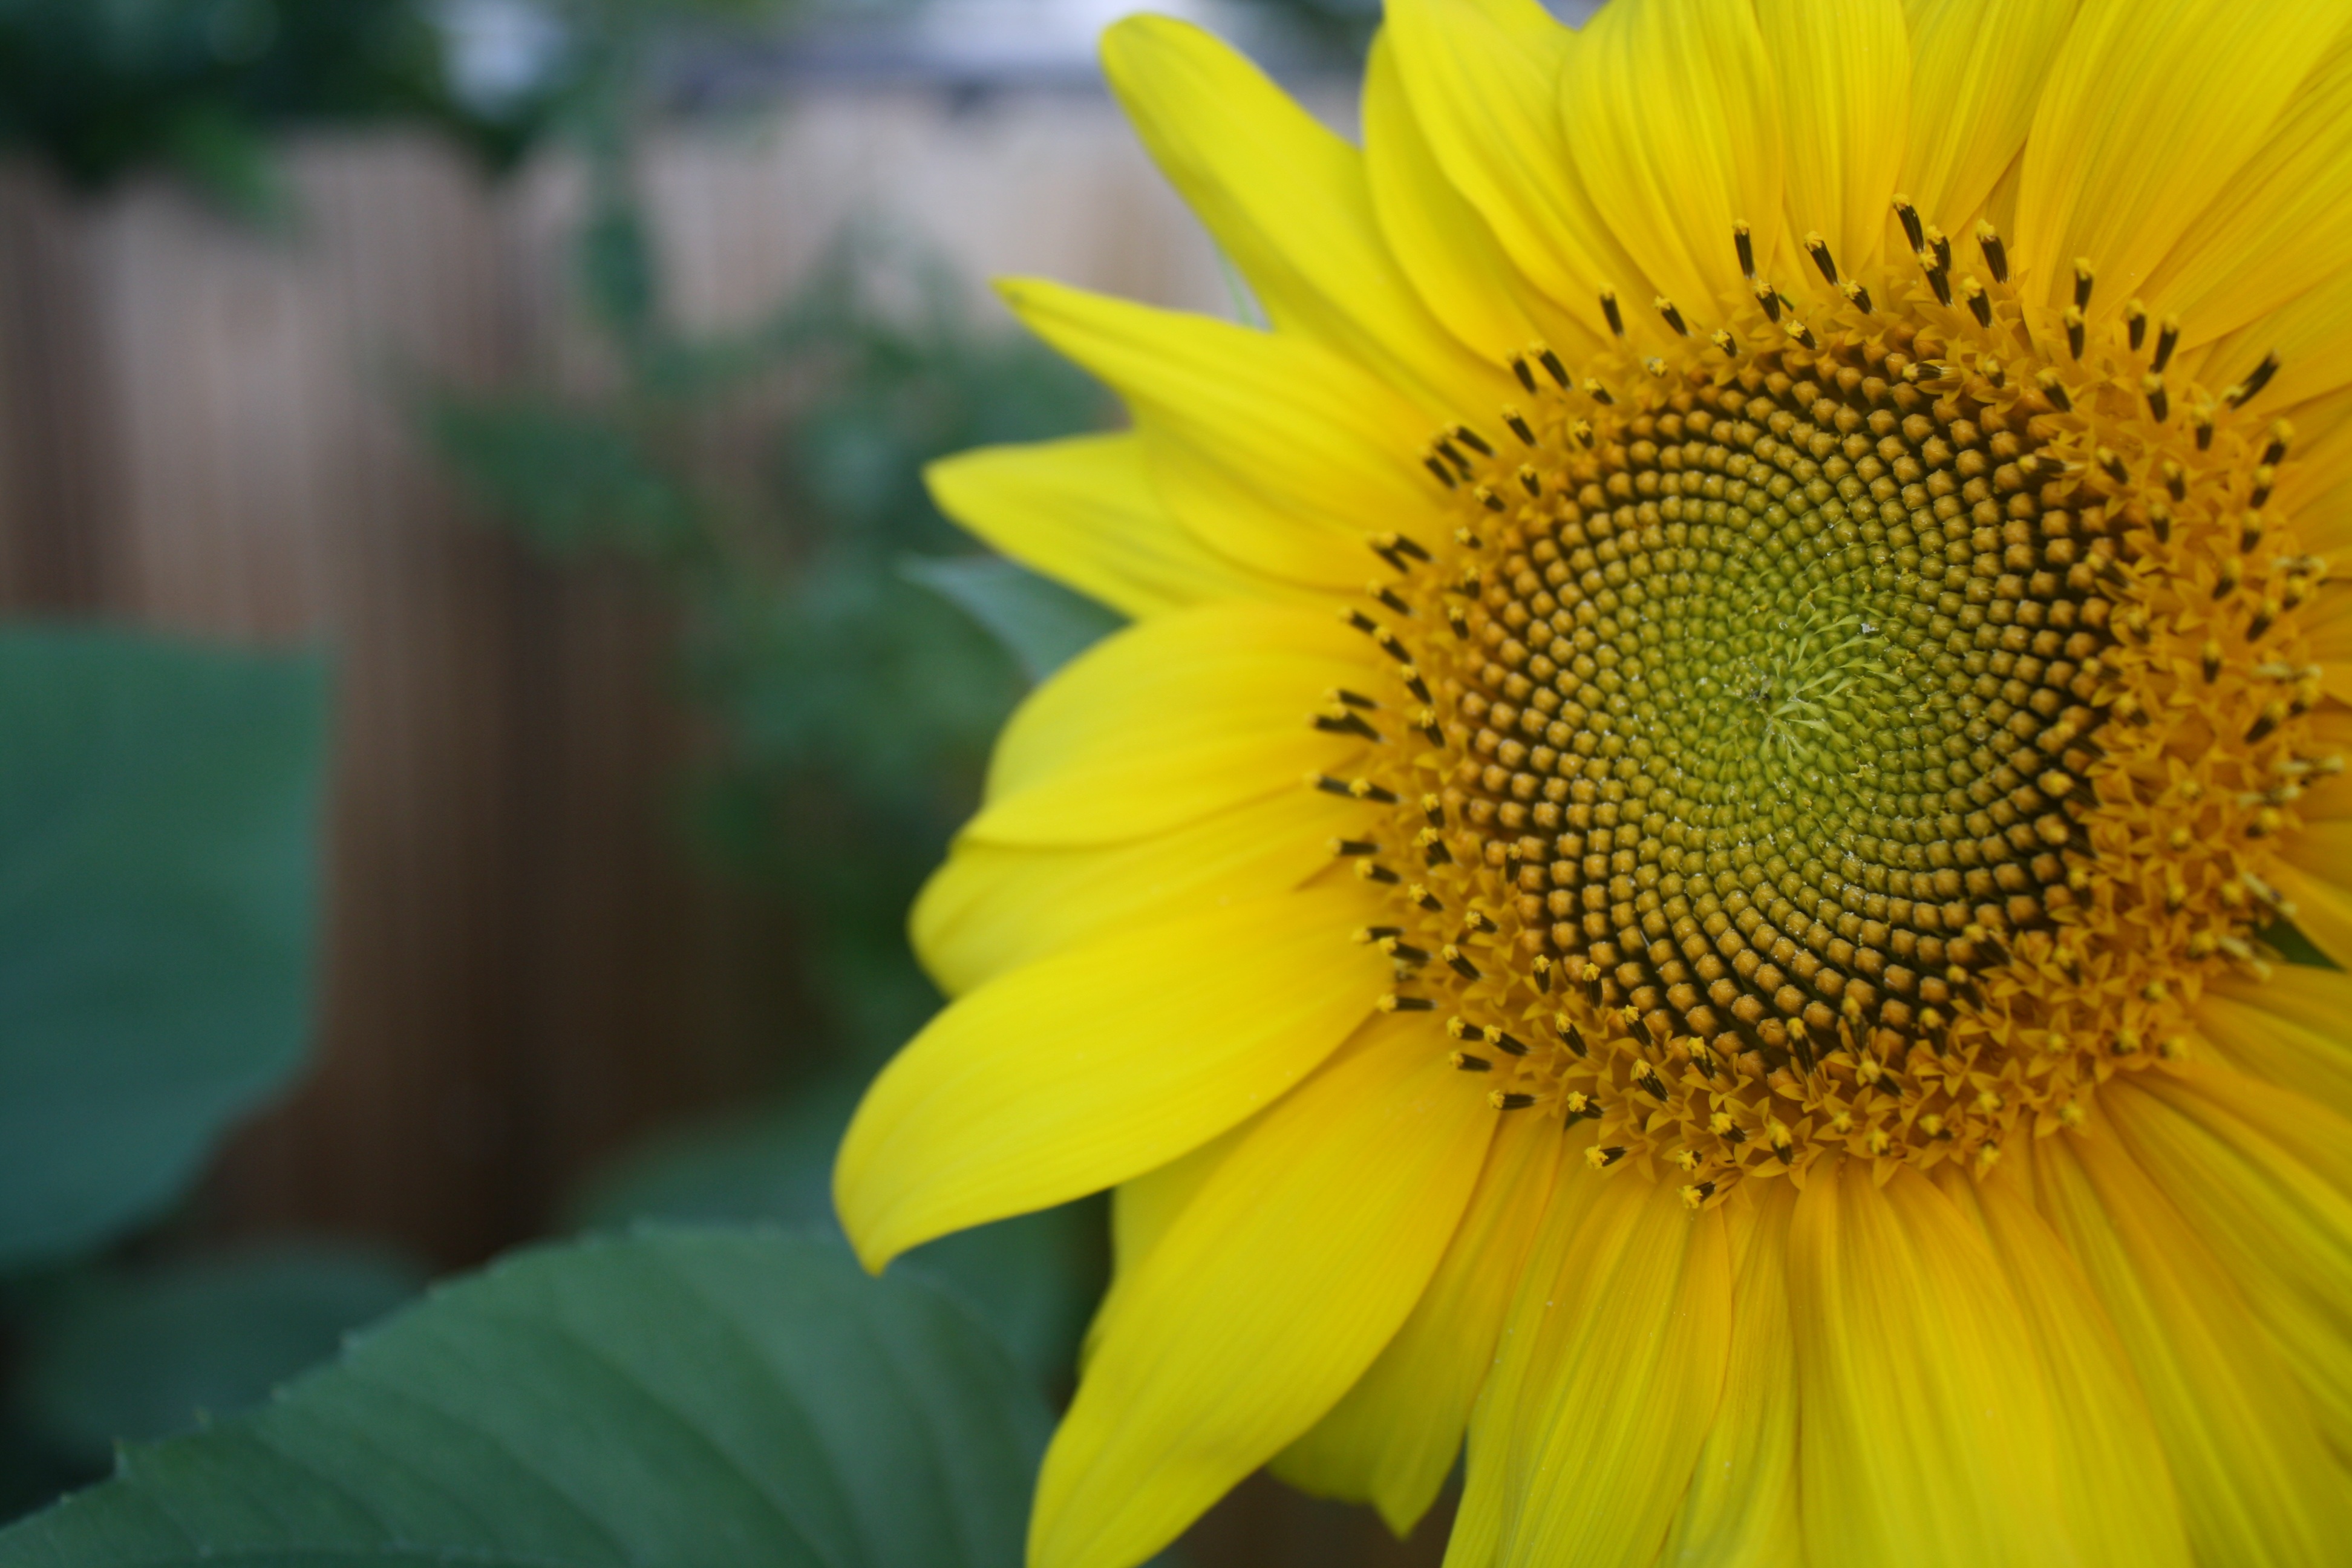
plant, flower, petal, summer, environment, natural, botany, yellow, agriculture, flora, sunflower, close up, petals, macro photography, flowering plant, daisy family, plant stem, land plant